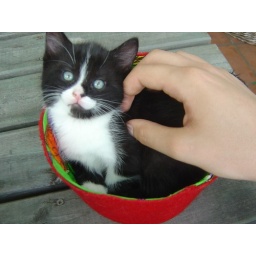
The cat in the hat